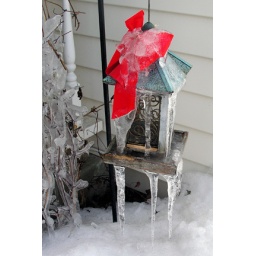
This bird feeder sits right below where the roof gutter hasbeen dripping water from the snow we had last week.